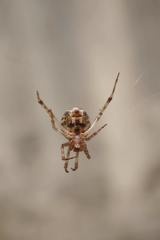
Species: Parasteatoda_tepidariorum